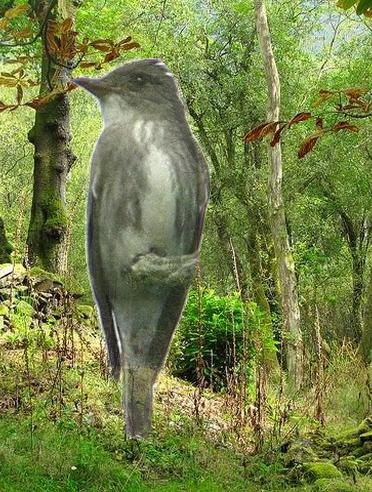
Bird species: Olive_sided_Flycatcher
Bird type: landbird
Background: land